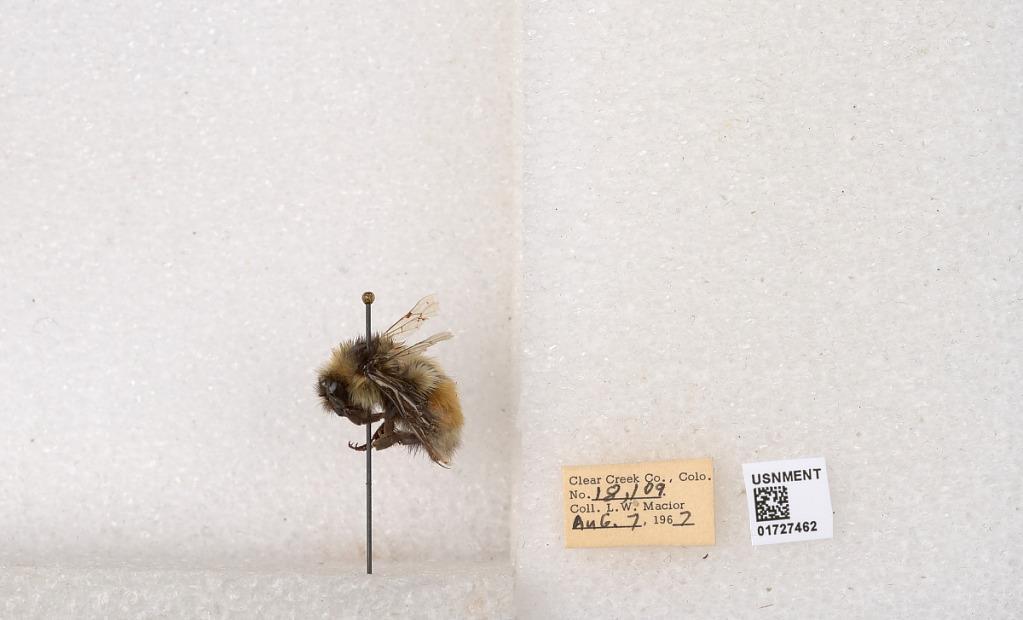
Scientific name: Bombus (Pyrobombus) sylvicola Kirby
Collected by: L. Macior
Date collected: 1967-8-7
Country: United States
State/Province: Colorado
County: Clear Creek
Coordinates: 39.6891, -105.644